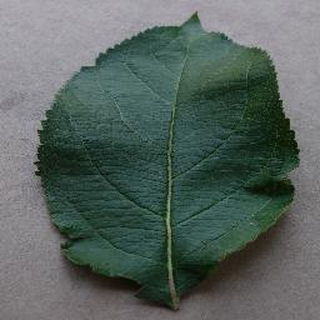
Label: healthy_apple